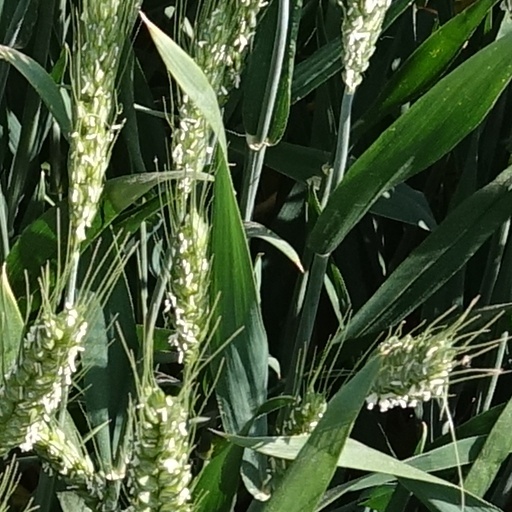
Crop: wheat